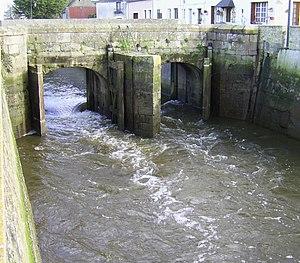
L'Aure avec une ""porte à flots"" à Isigny sur Mer"
Une écluse est un ouvrage d'art hydraulique implanté dans un canal ou un cours d'eau pour le rendre navigable et permettre aux bateaux de franchir des dénivellations. Certains barrages à pertuis ou écluses visaient aussi à protéger un cours d'eau ou une ville des effets de la marée. L'écluse comprend un sas dans lequel on peut faire varier le niveau de l'eau. Il est isolé des biefs amont et aval par des portes.
L'Aure est une rivière française de Normandie, dans le département du Calvados, affluent de rive droite du fleuve la Vire.